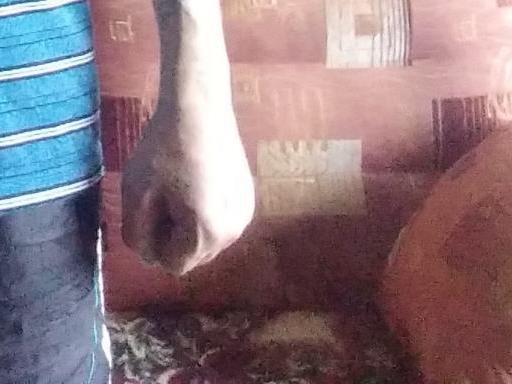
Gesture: no_gesture